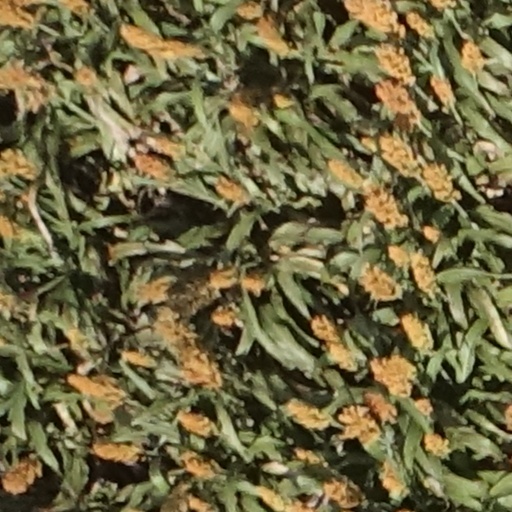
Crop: sorghum